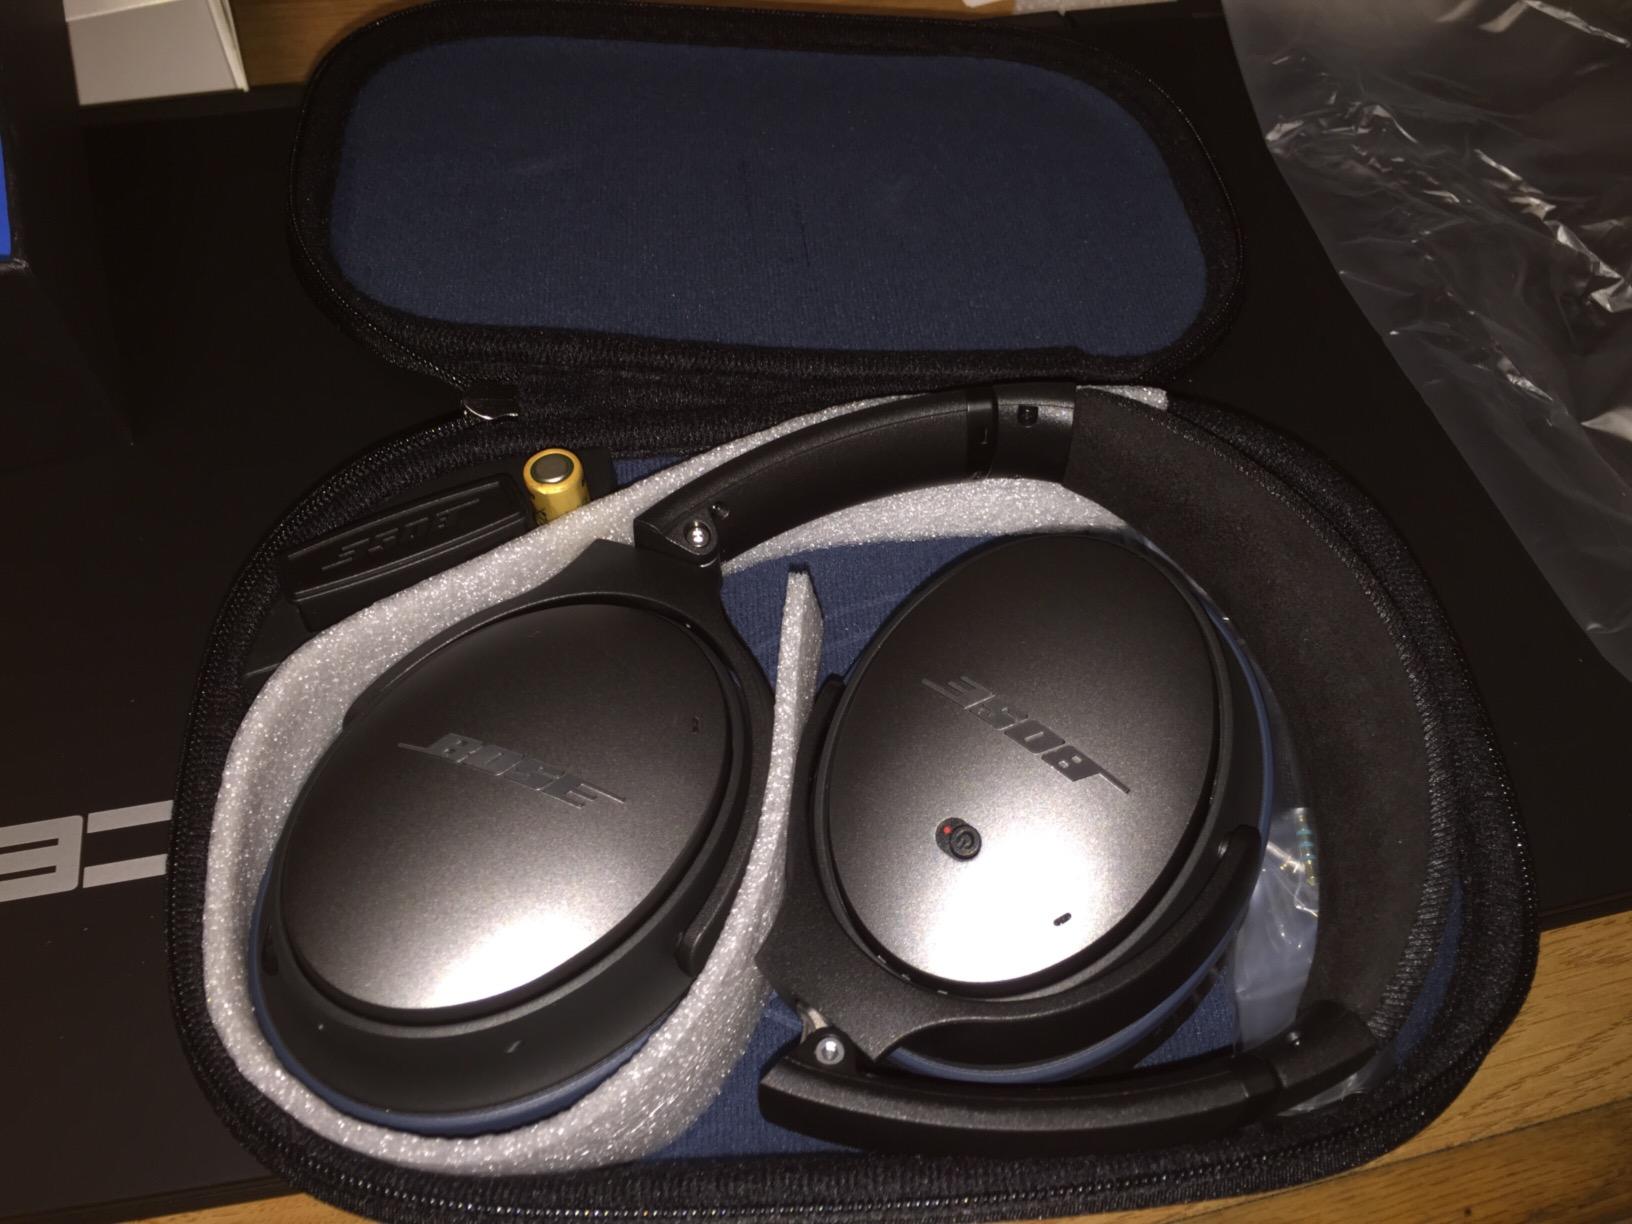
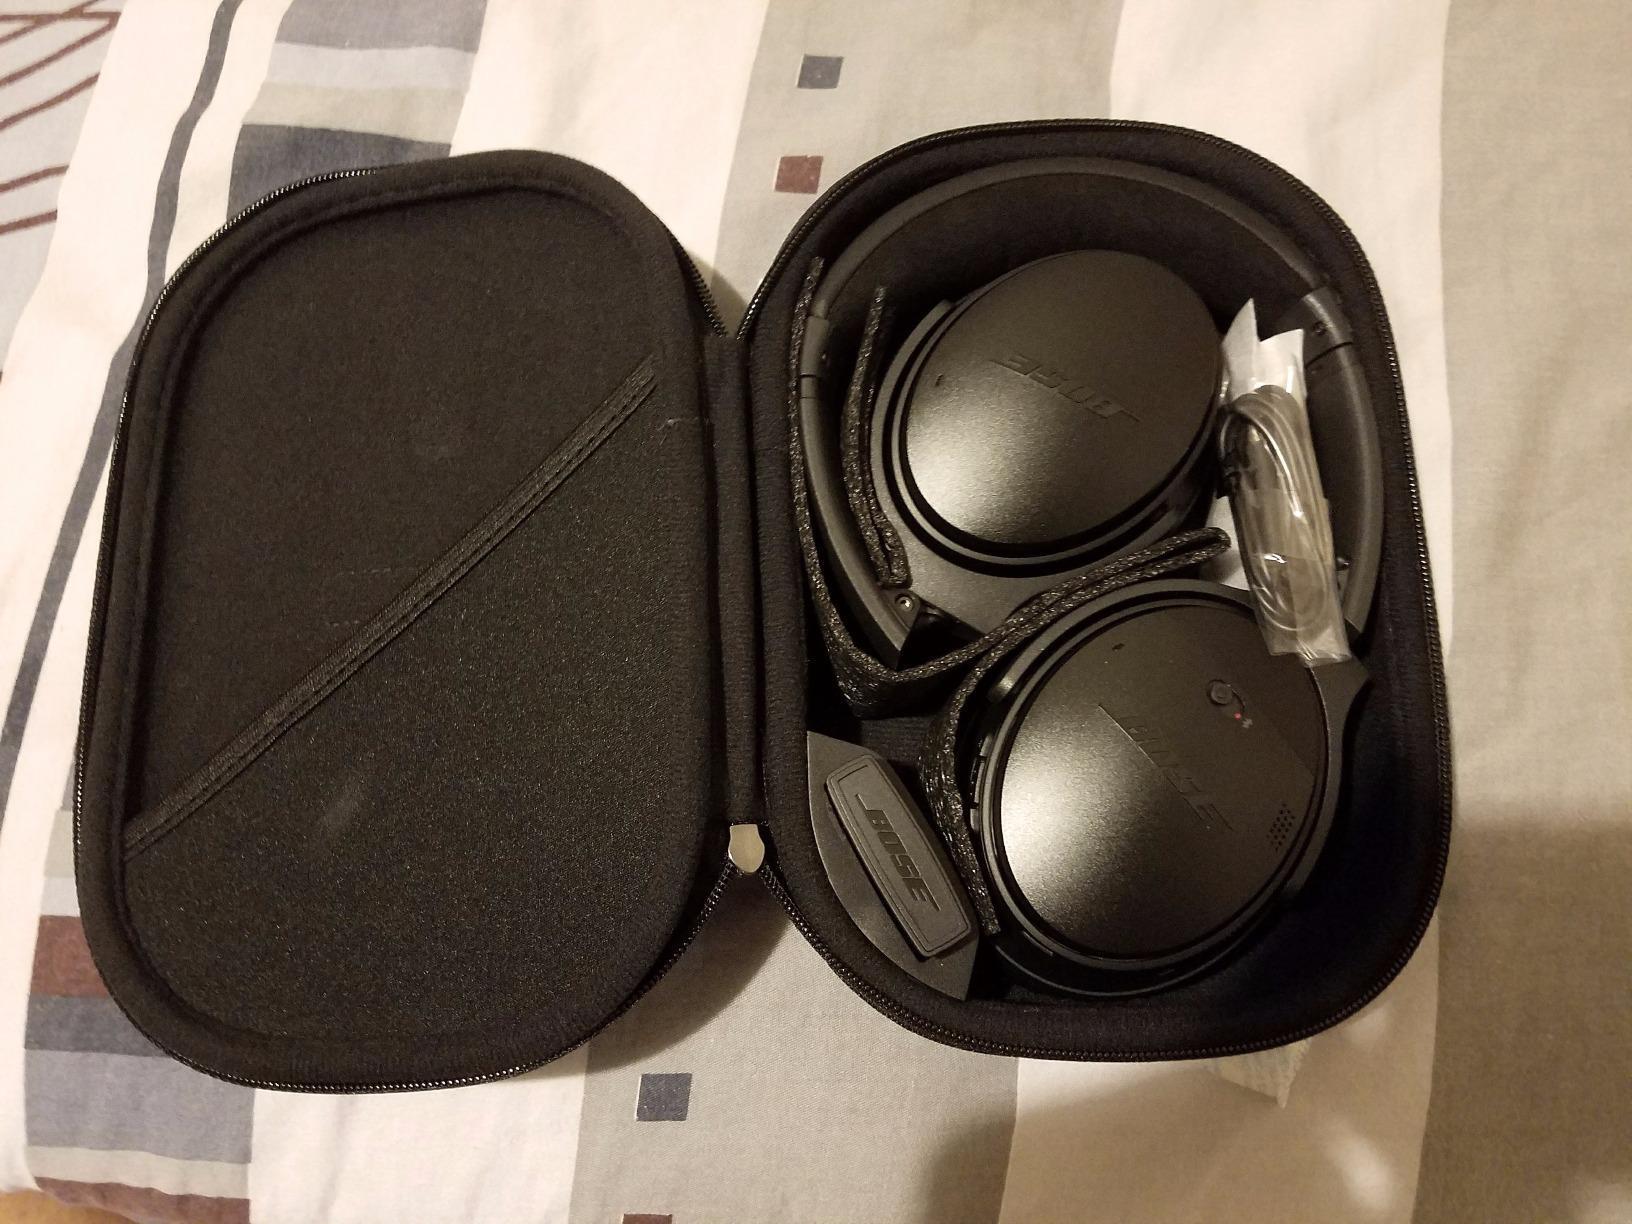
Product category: headphones
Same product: no